Blazer (video game)

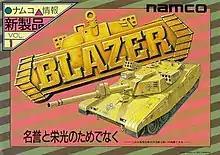
Arcade flyer

is an isometric perspective scrolling shooter arcade game released by Namco in 1987 only in Japan; it runs on the company's System 1 hardware, and used a three-quarter-view perspective (another one of them is Namco's own "Pac-Mania").